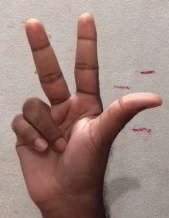
ASL sign: 3